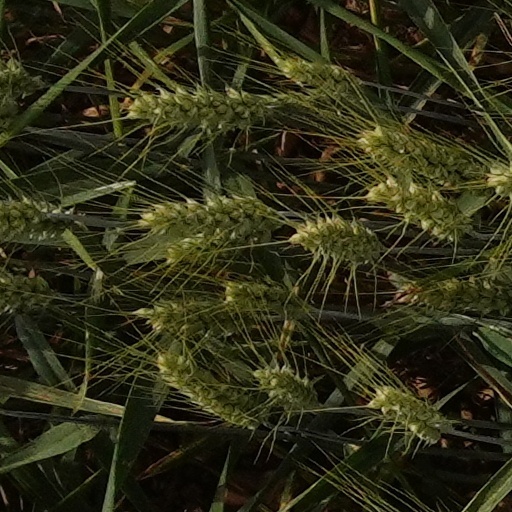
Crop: wheat